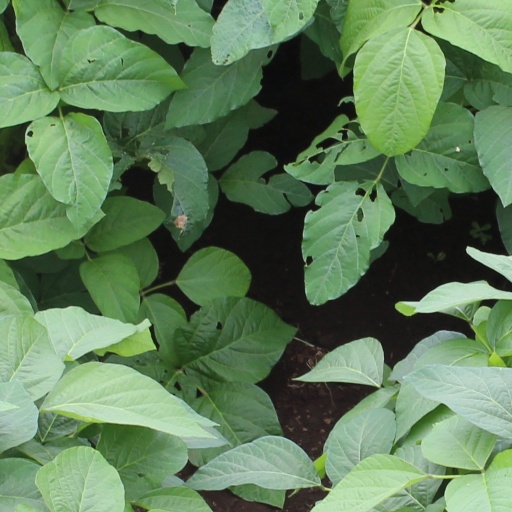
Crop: soybean